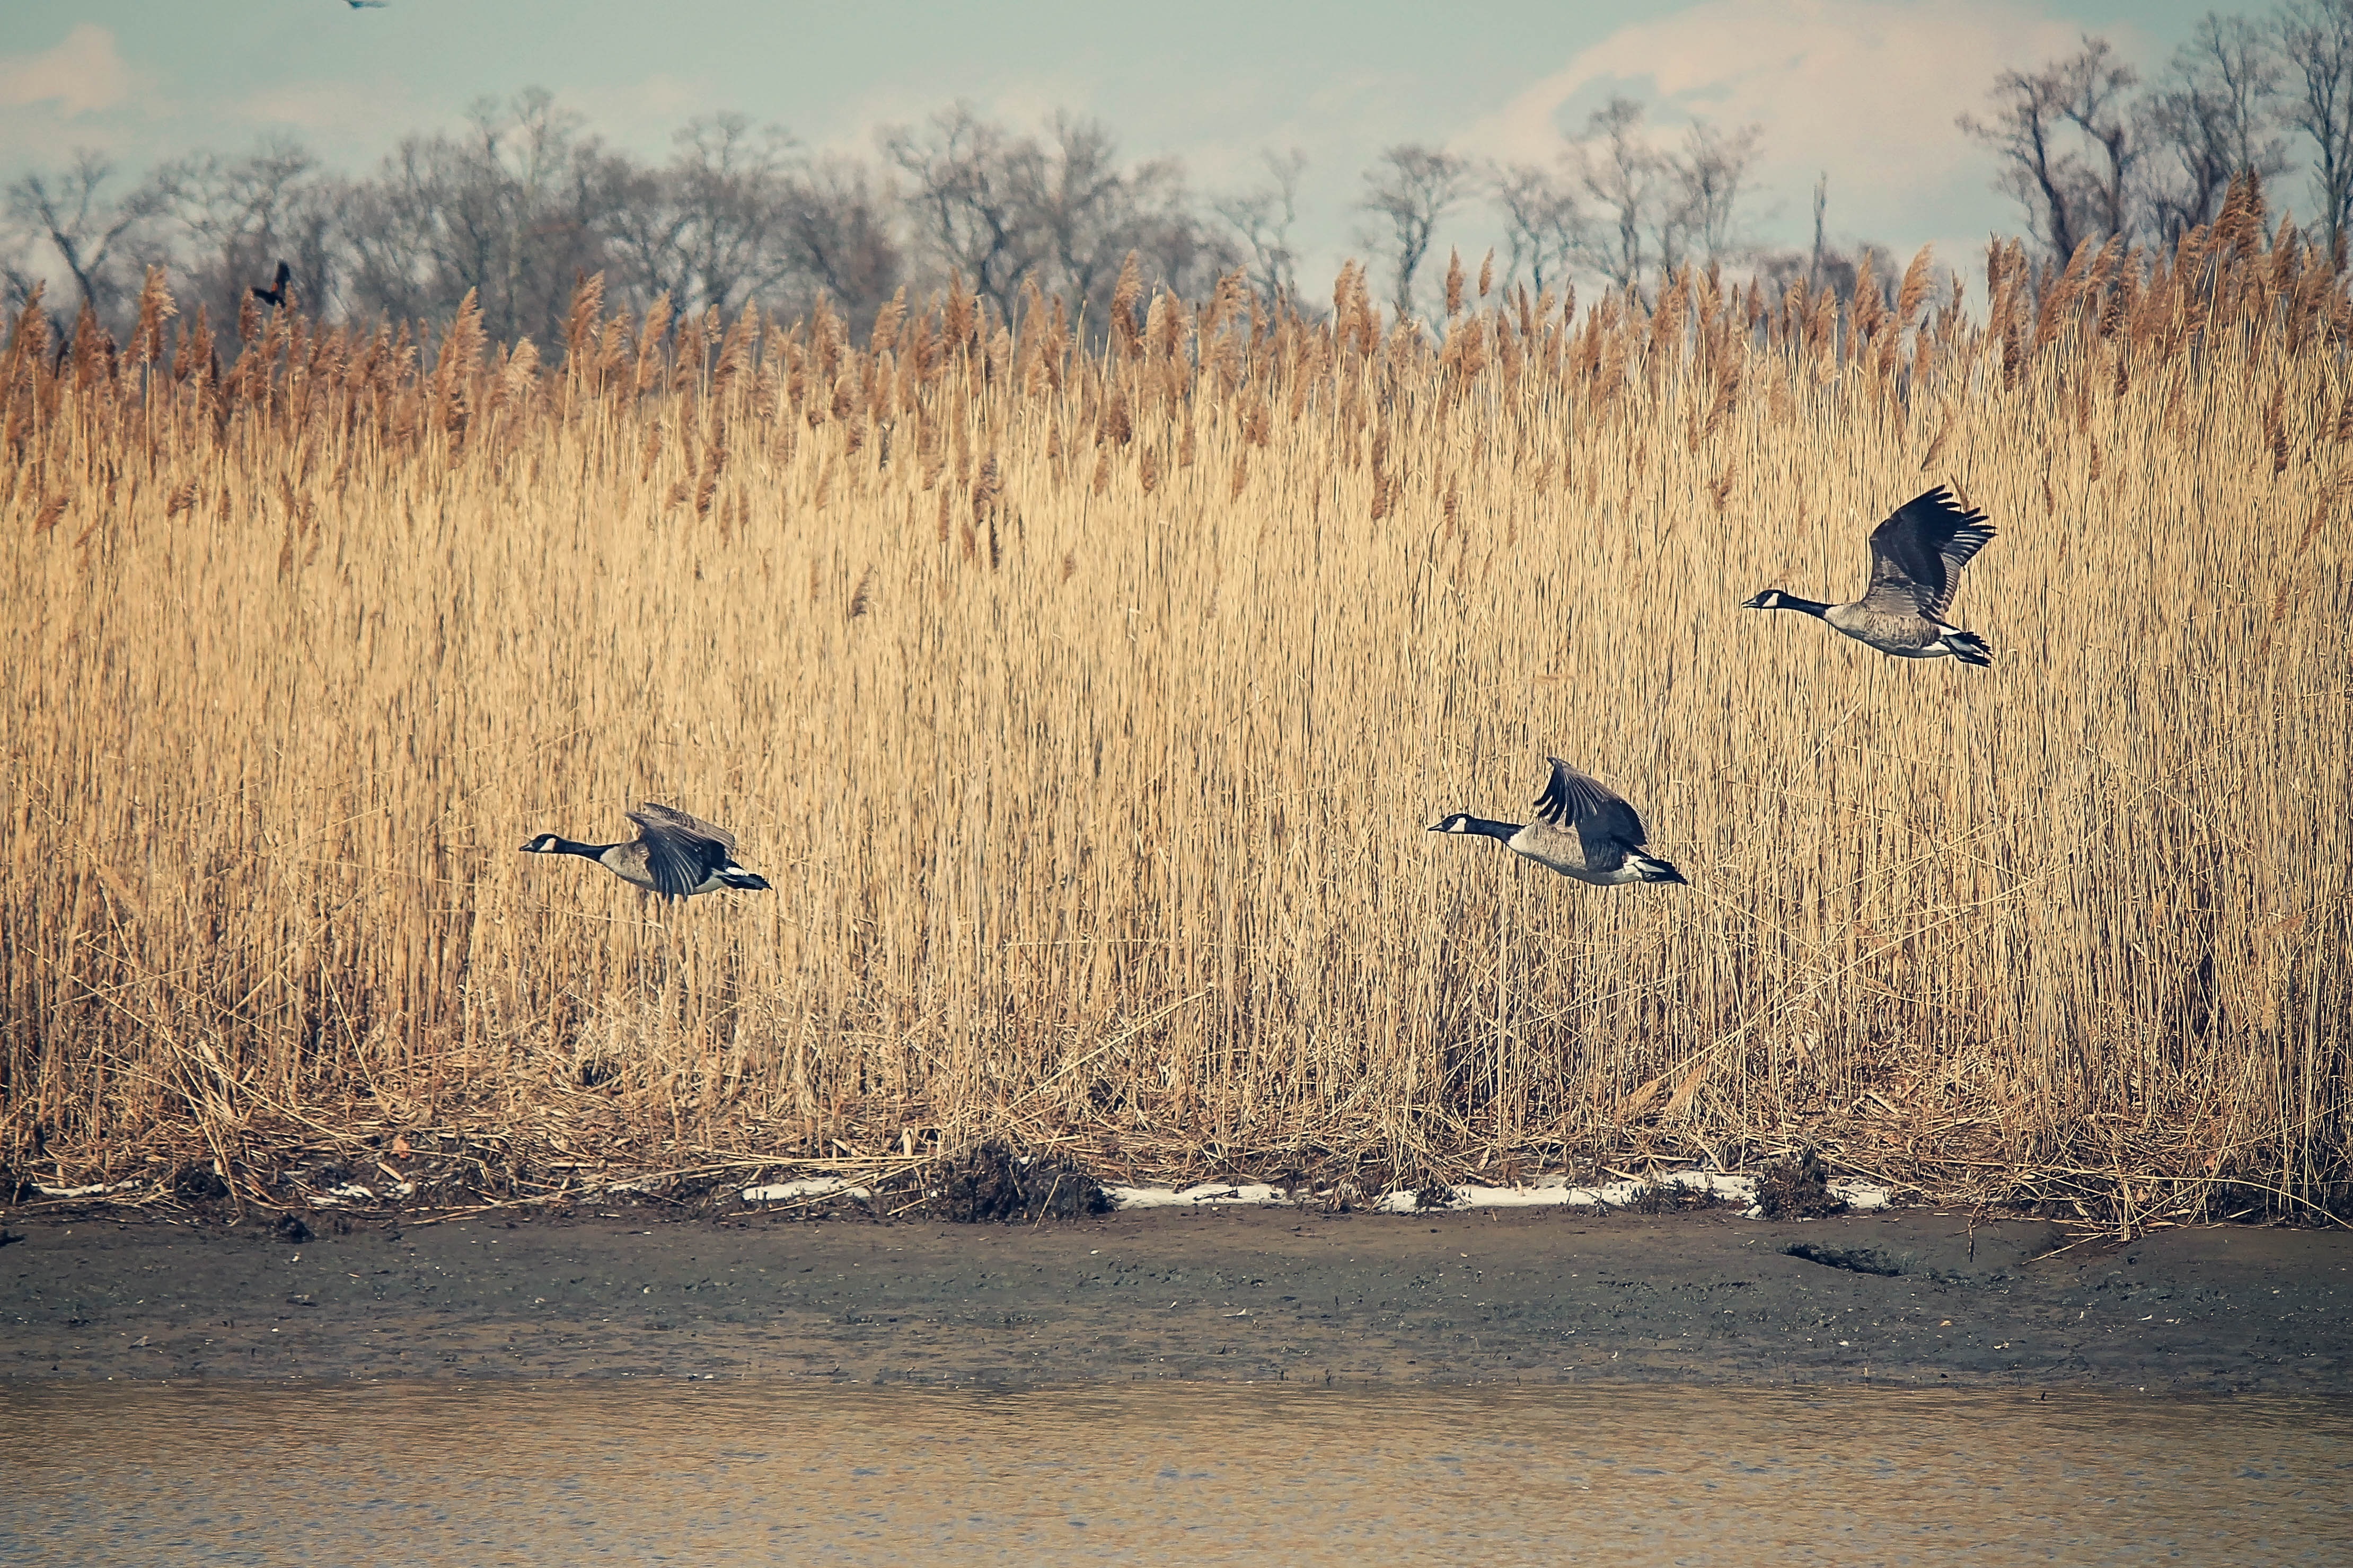
water, nature, grass, snow, winter, bird, group, prairie, river, flying, wildlife, fowl, fauna, geese, wetland, crane, migration, water bird, birds flying, crane like bird